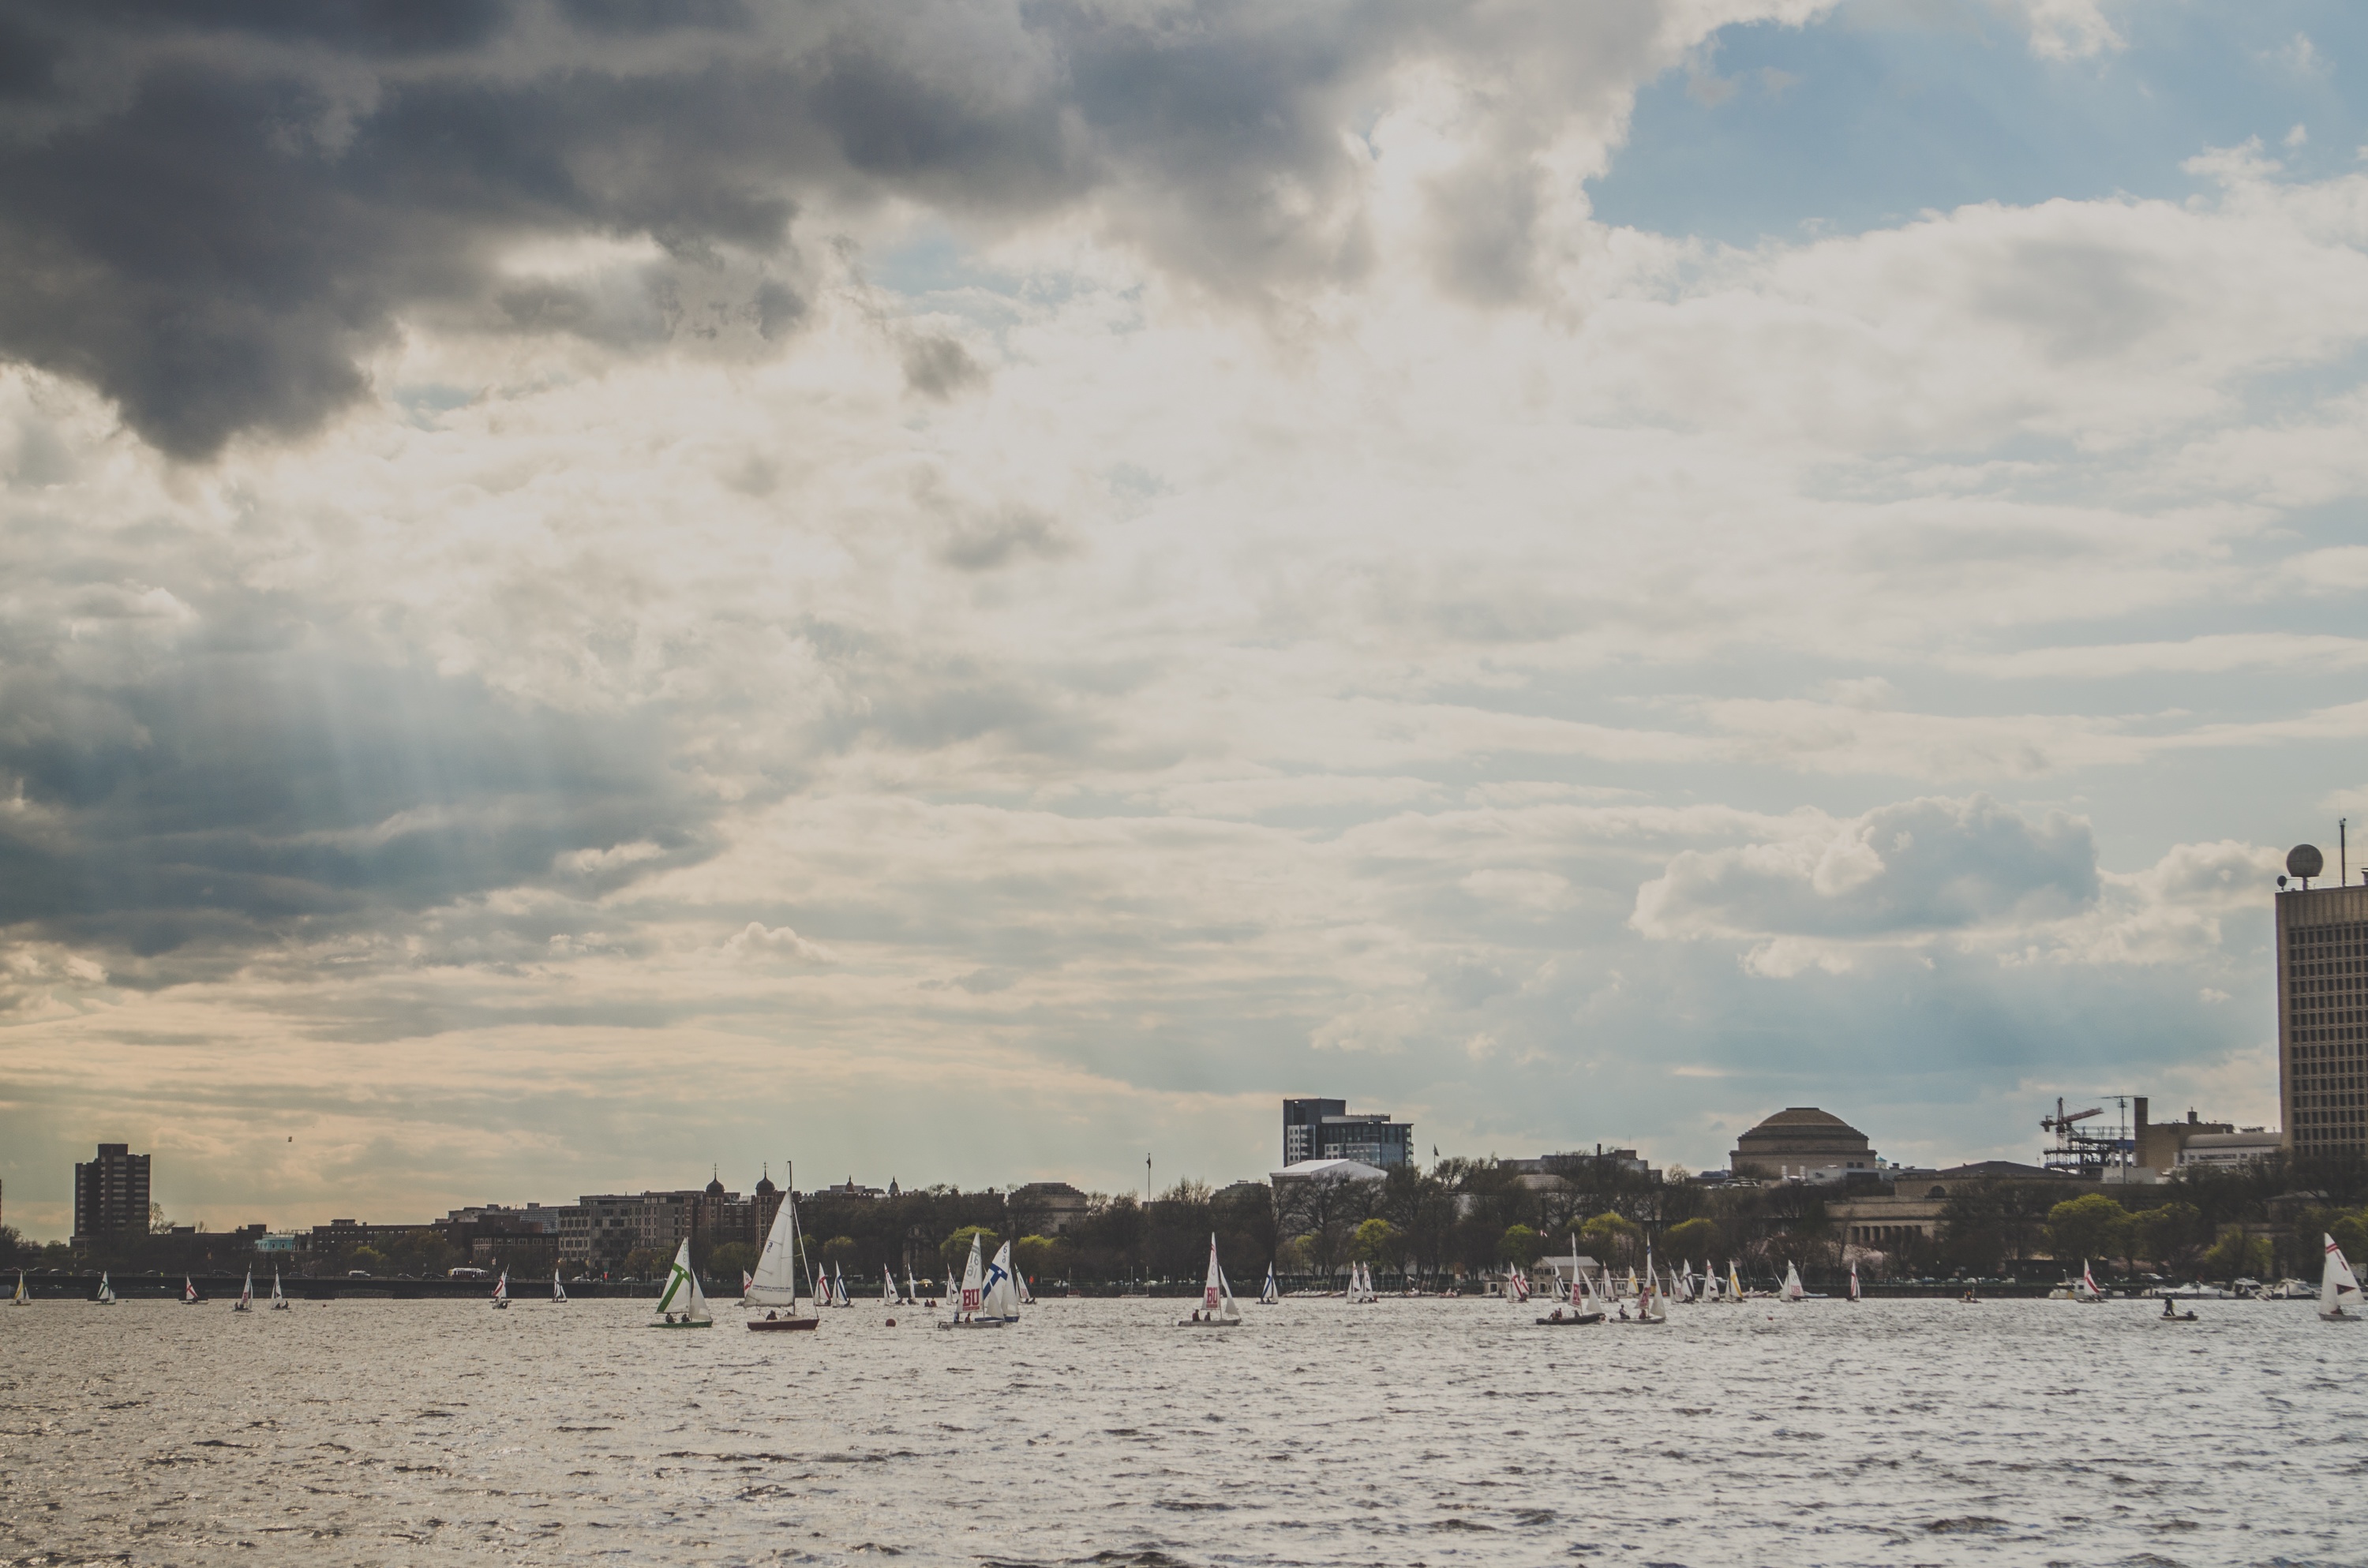
beach, sea, coast, ocean, horizon, cloud, sky, skyline, morning, shore, wave, river, dusk, evening, vehicle, bay, body of water